Ambika (Jainism)

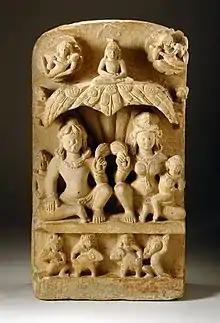

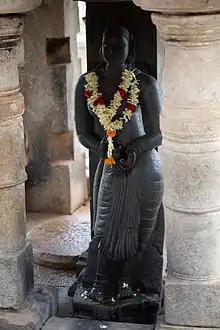
Ambika as Gullikayi ji in front of Gommateshwara statue

According to Jain texts, Ambika is said to have been an ordinary woman named Agnila who became a Goddess. She lived in the city of Girinagar with her husband, "Soma" and her two children, "Siddha" and "Buddha" as per the Śvetāmbara tradition, or with her husband "Somasarman" and her two children, "Shubhanakar" and "Prabhankara" as per the Digambara tradition.